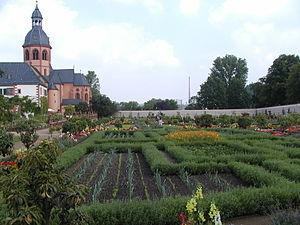
La basilique Saint-Marcellin-et-Saint-Pierre de Seligenstadt, dans le Land de Hesse en Allemagne, est l'ultime vestige d'un monastère bénédictin fondé par Eginhard, le biographe de Charlemagne.